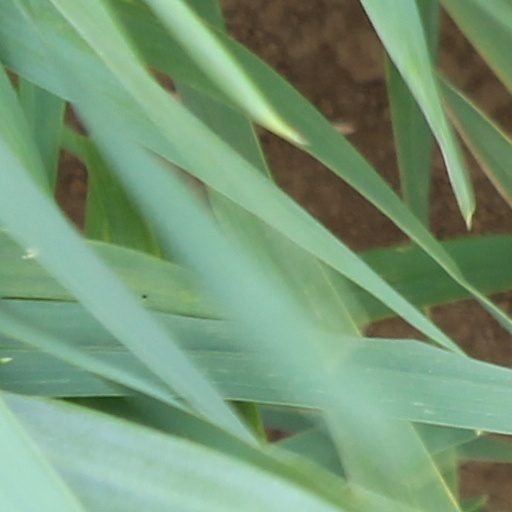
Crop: wheat